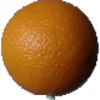
Label: orange